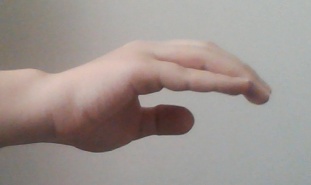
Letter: jeem